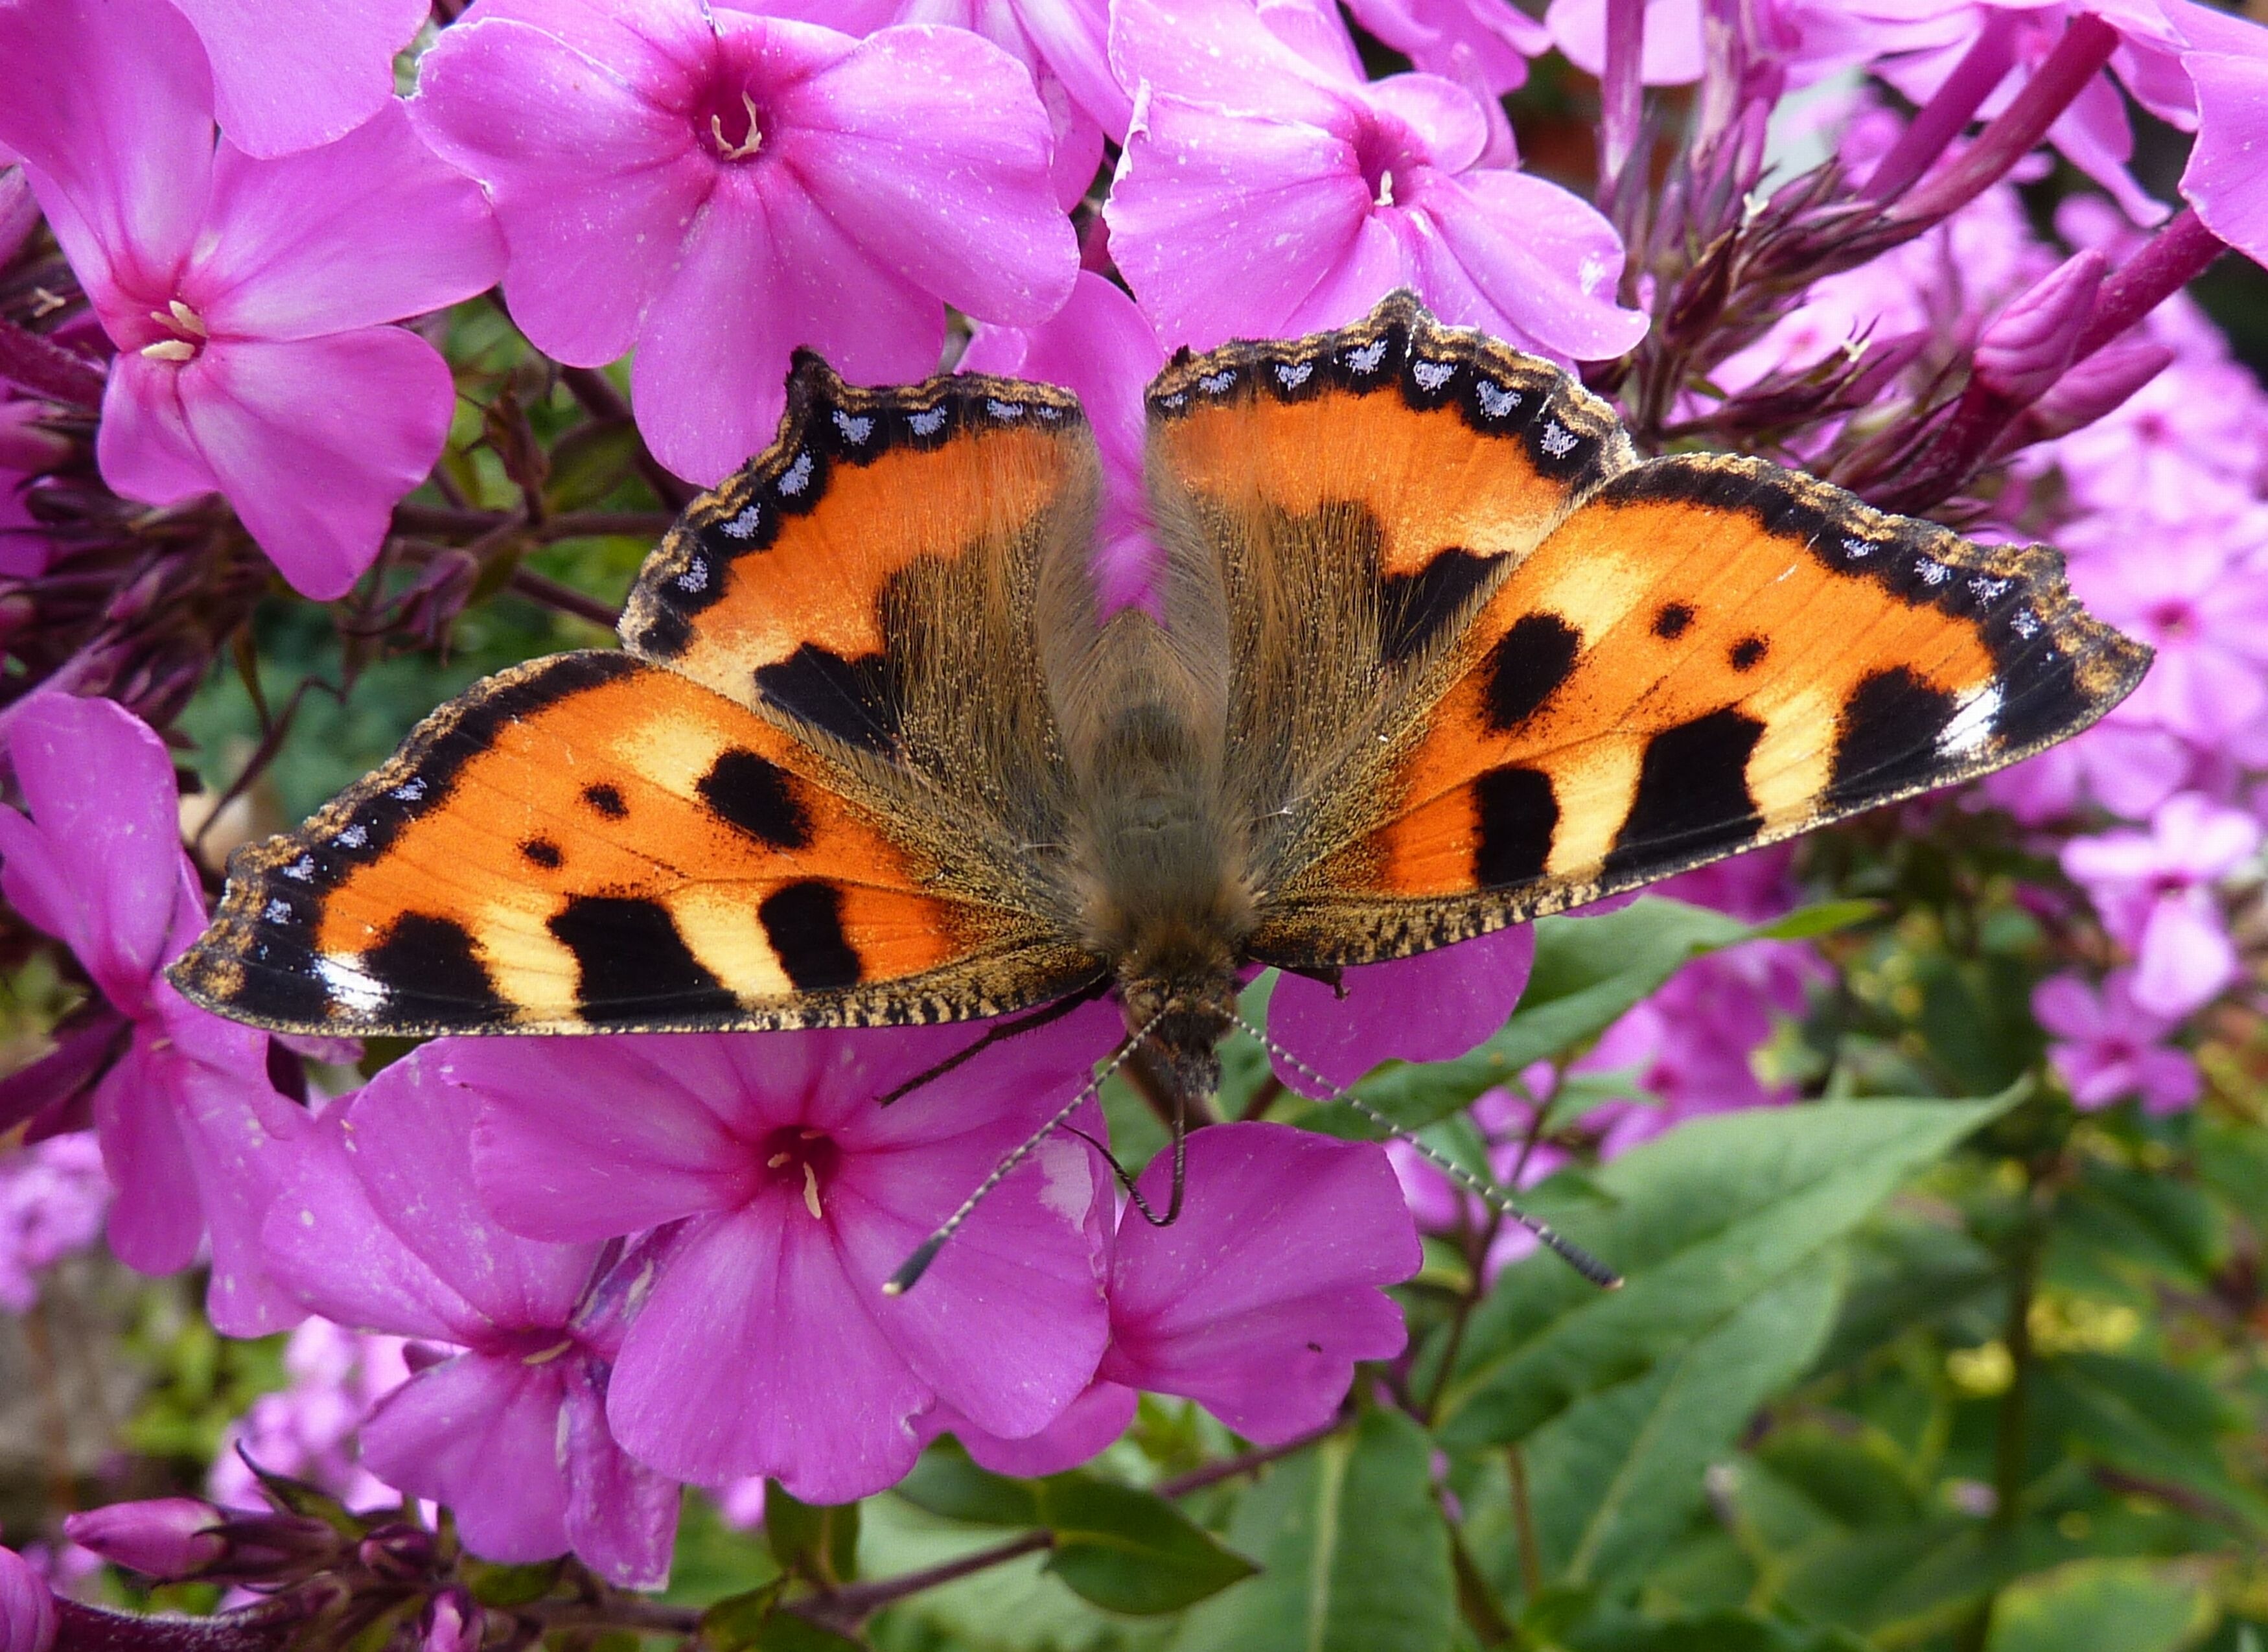
nature, plant, flower, purple, petal, animal, insect, botany, butterfly, garden, flora, fauna, invertebrate, flowers, butterflies, nectar, macro photography, arthropod, pollinator, little fox, garden phlox, annual plant, moths and butterflies, flox